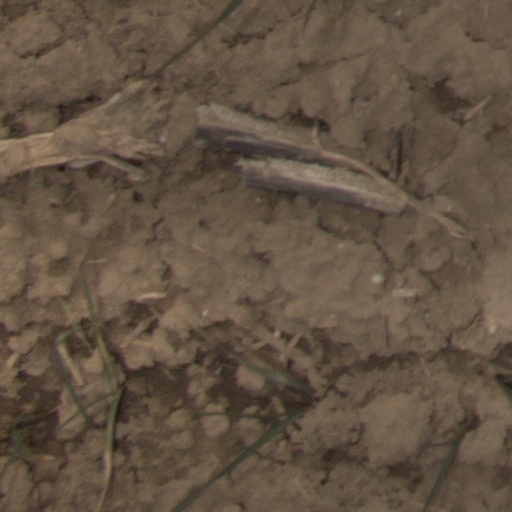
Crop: wheat